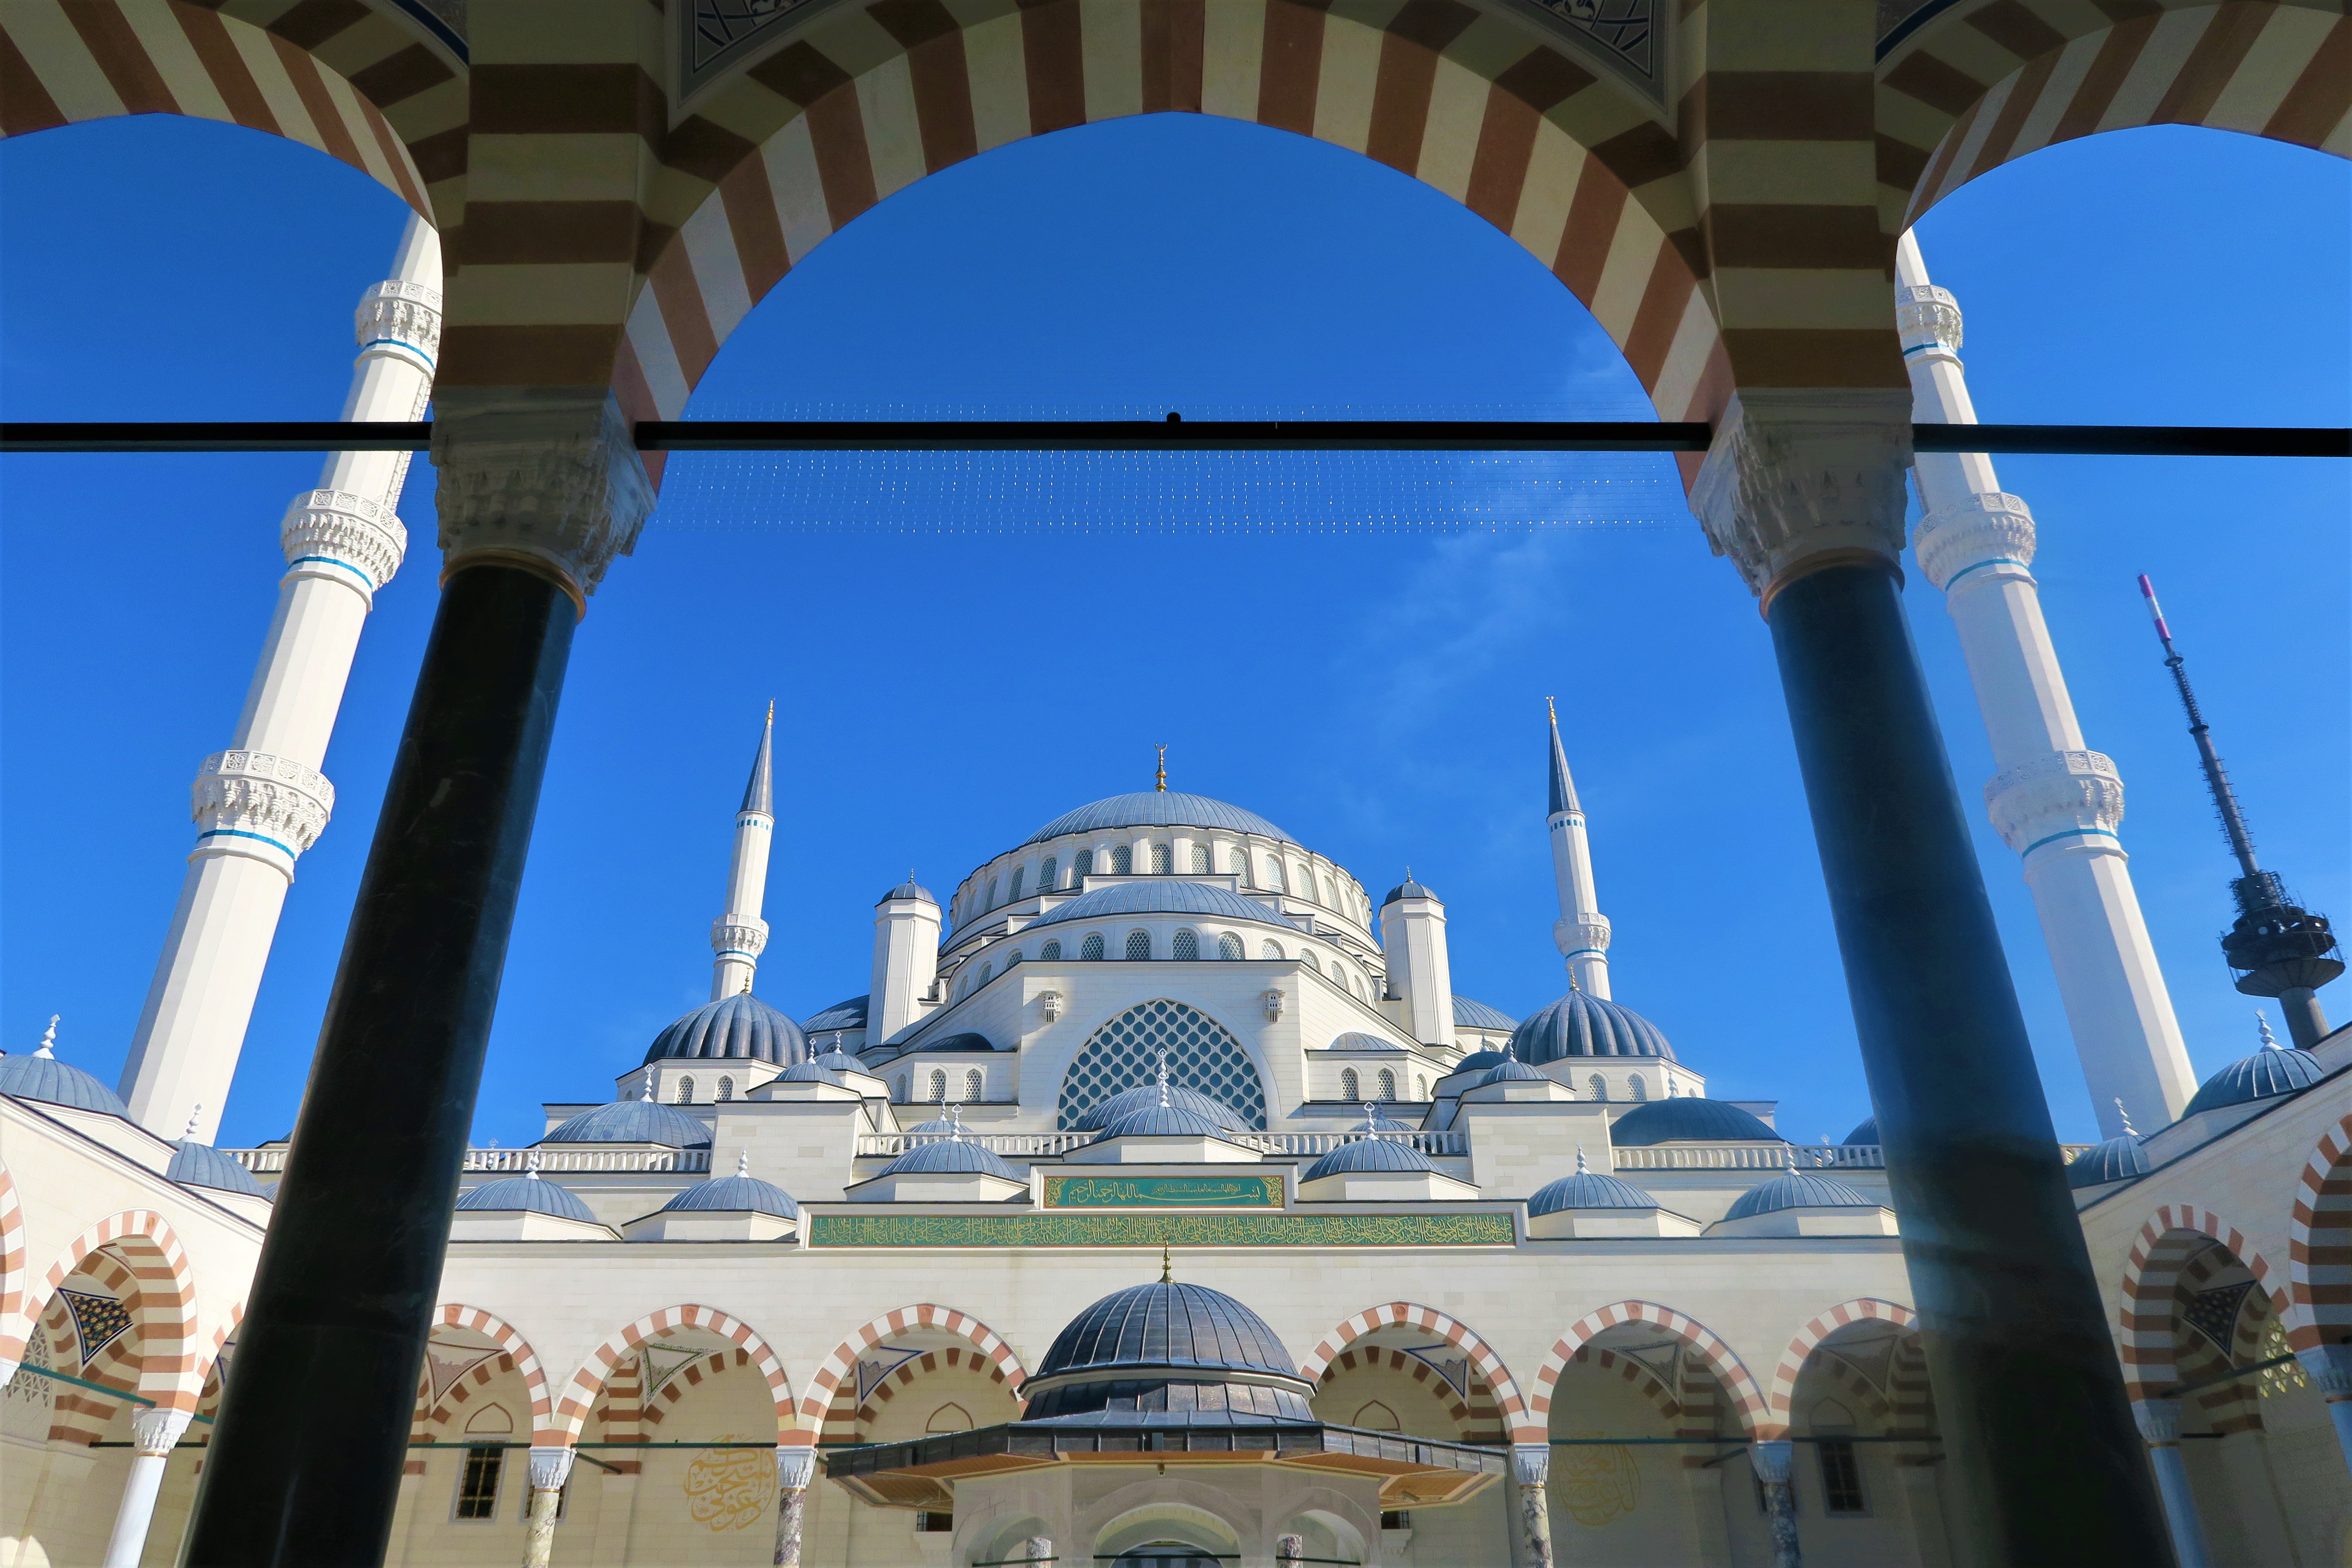
mosque, masjid, minaret, dome, architecture, art, religion, islam, landmark, arch, building, place of worship, byzantine architecture, holy places, khanqah, arcade, classical architecture, symmetry, sky, tourist attraction, historic site, medieval architecture, monument, tourism, shrine, synagogue, facade, basilica